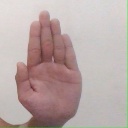
अक्षर: ध